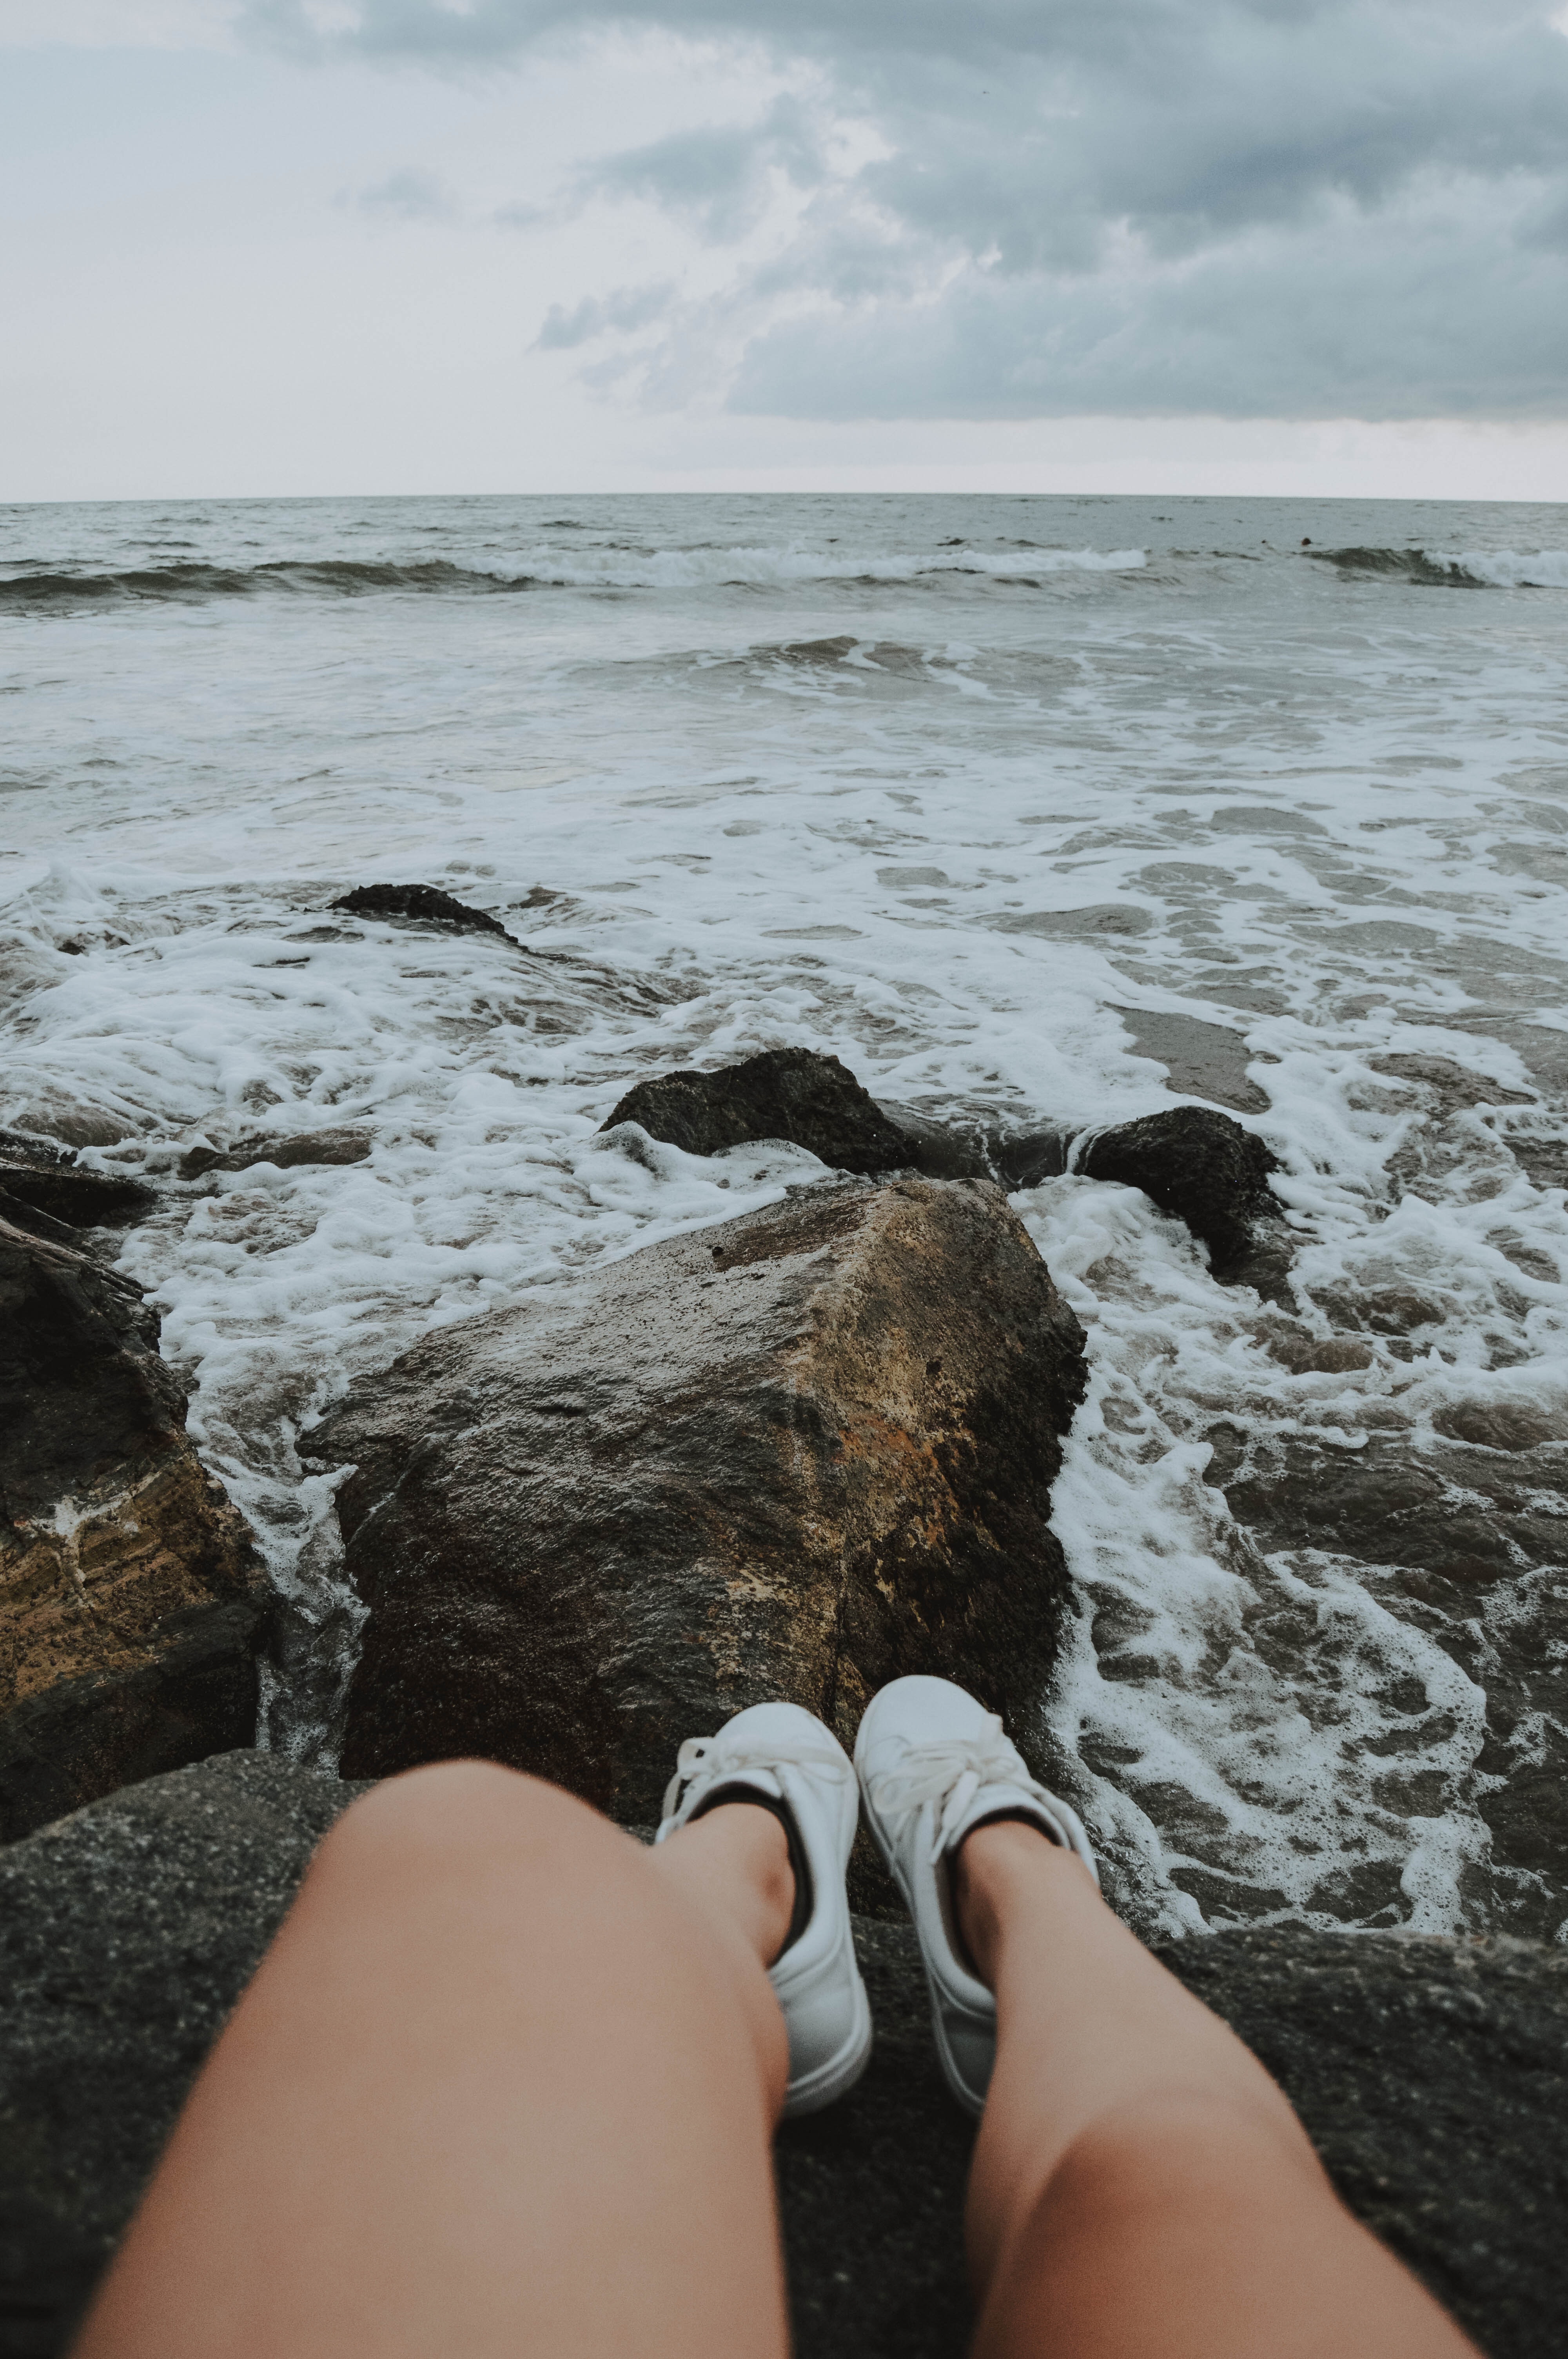
sea, body of water, ocean, beach, shore, water, wave, sky, rock, coastal and oceanic landforms, coast, hand, vacation, foot, sand, girl, horizon, wind wave